Moses supposes his toeses are roses

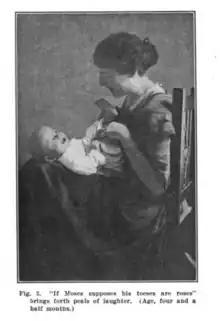
Mother playing with infant, singing the tongue-twister (1913).

"Moses supposes his toeses are roses" is a piece of English-language nonsense verse and a tongue-twister, whimsically describing the prophet Moses mistakenly conjecturing his toes are roses, contrary to biological reality.